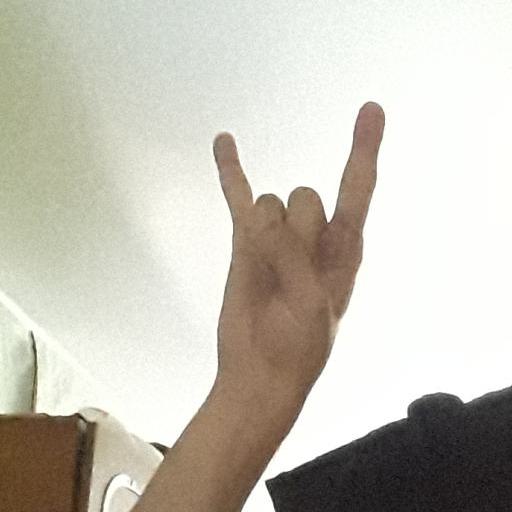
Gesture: rock